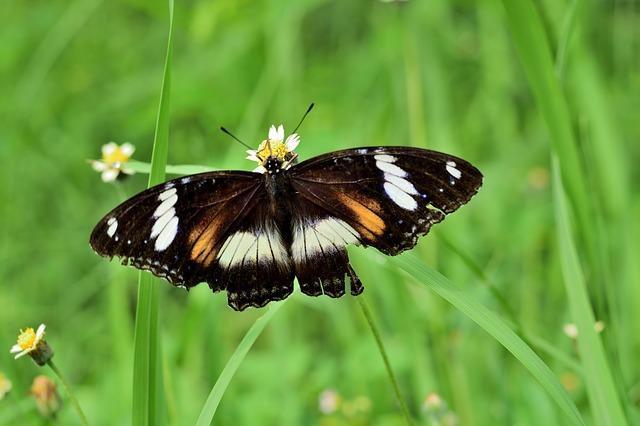
butterfly